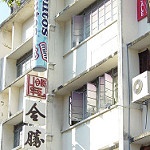
Scene: Outdoor